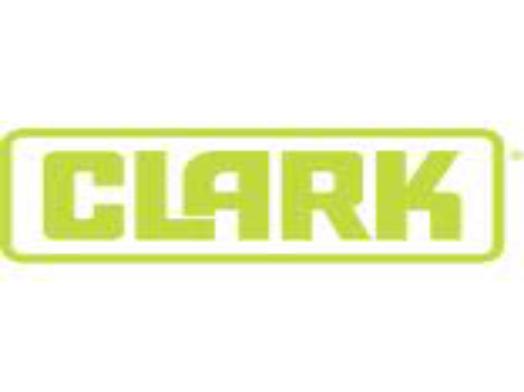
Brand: Clark
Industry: Others